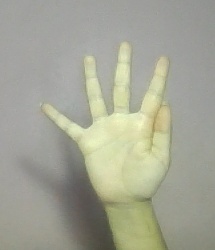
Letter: sheen